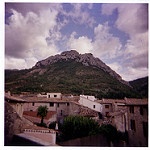
Label: mountain